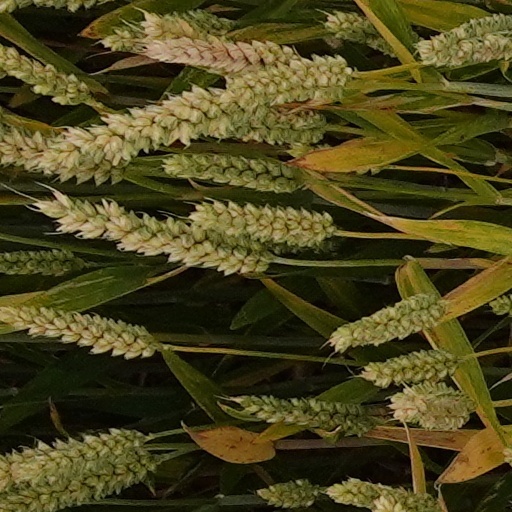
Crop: wheat